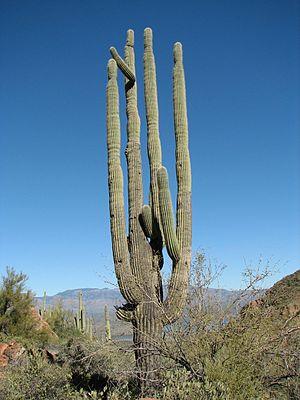
Cactus Saguaro (Carnegiea gigantea), Tonto National Forest, Arizona, USA